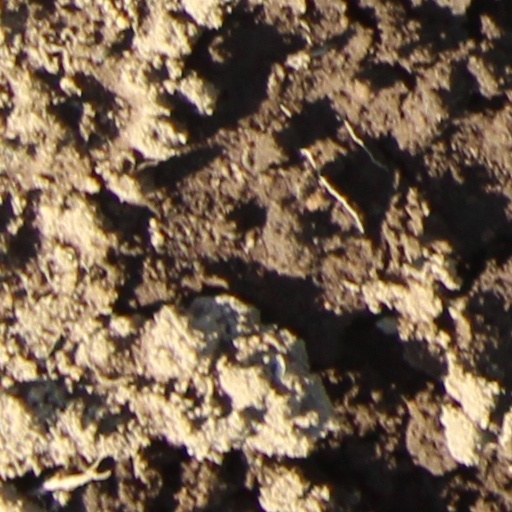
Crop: wheat